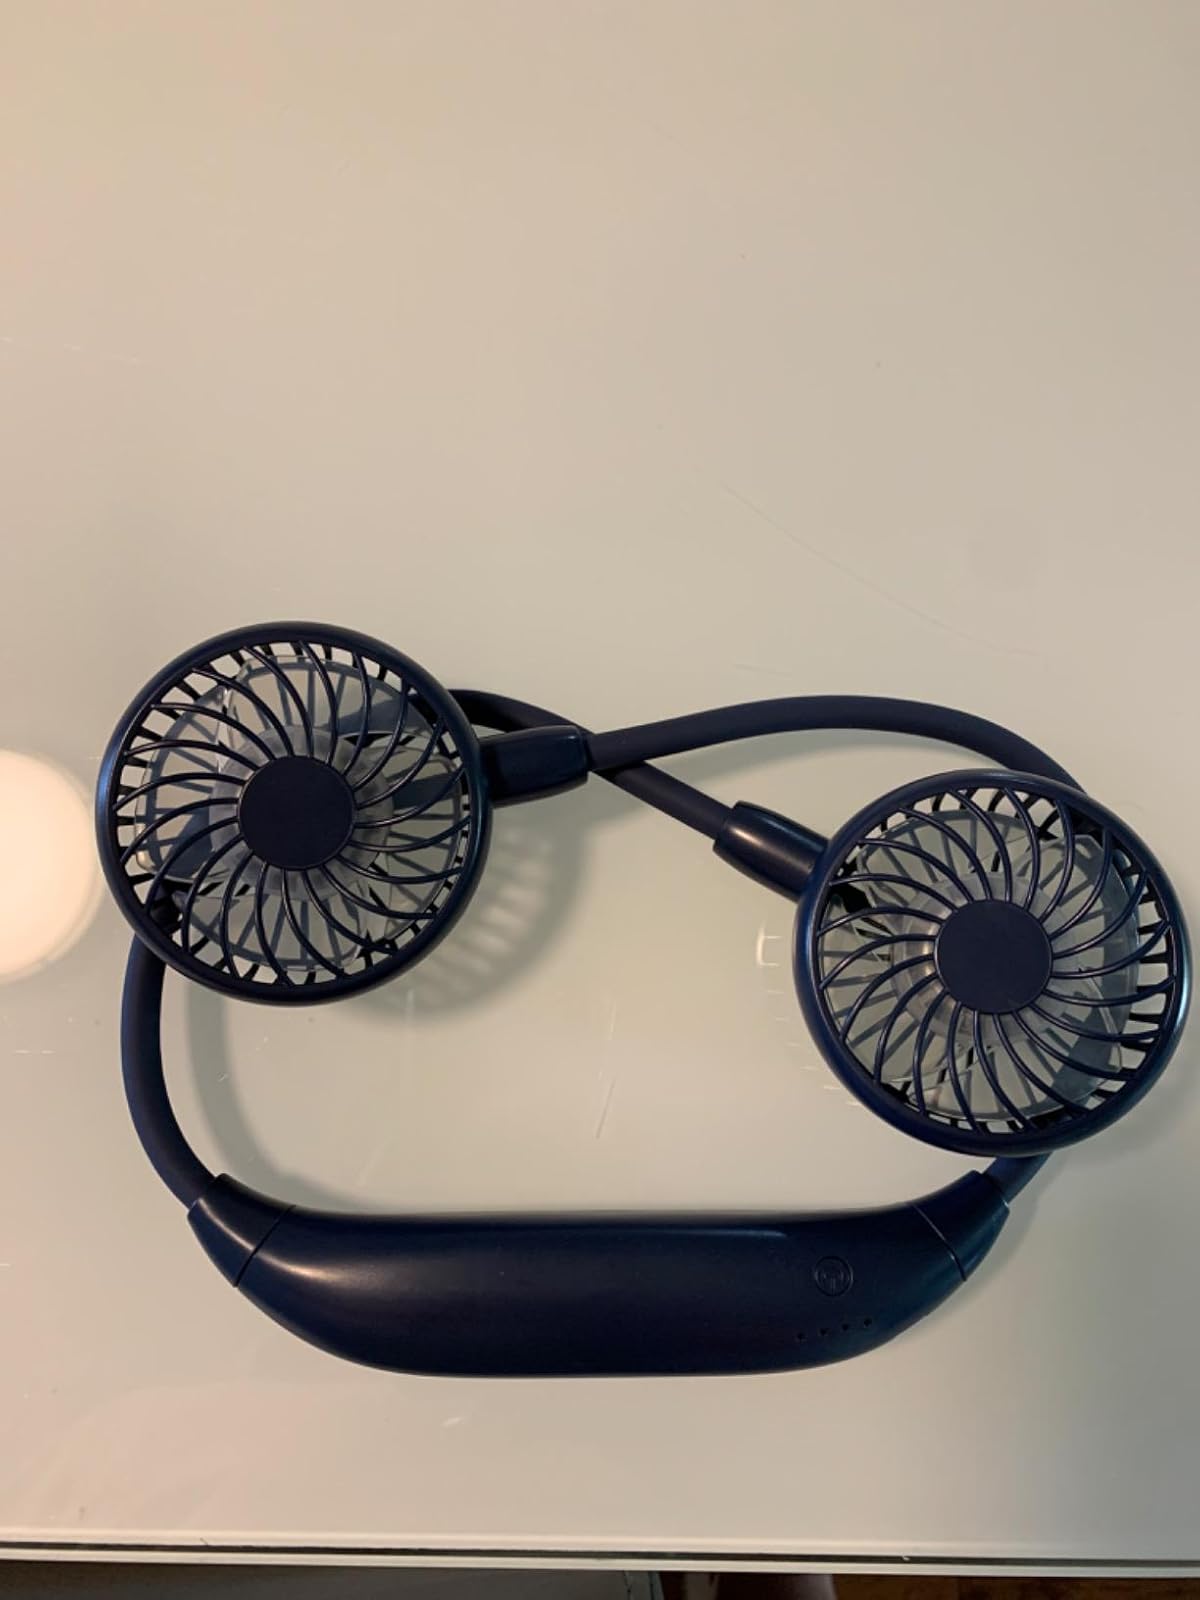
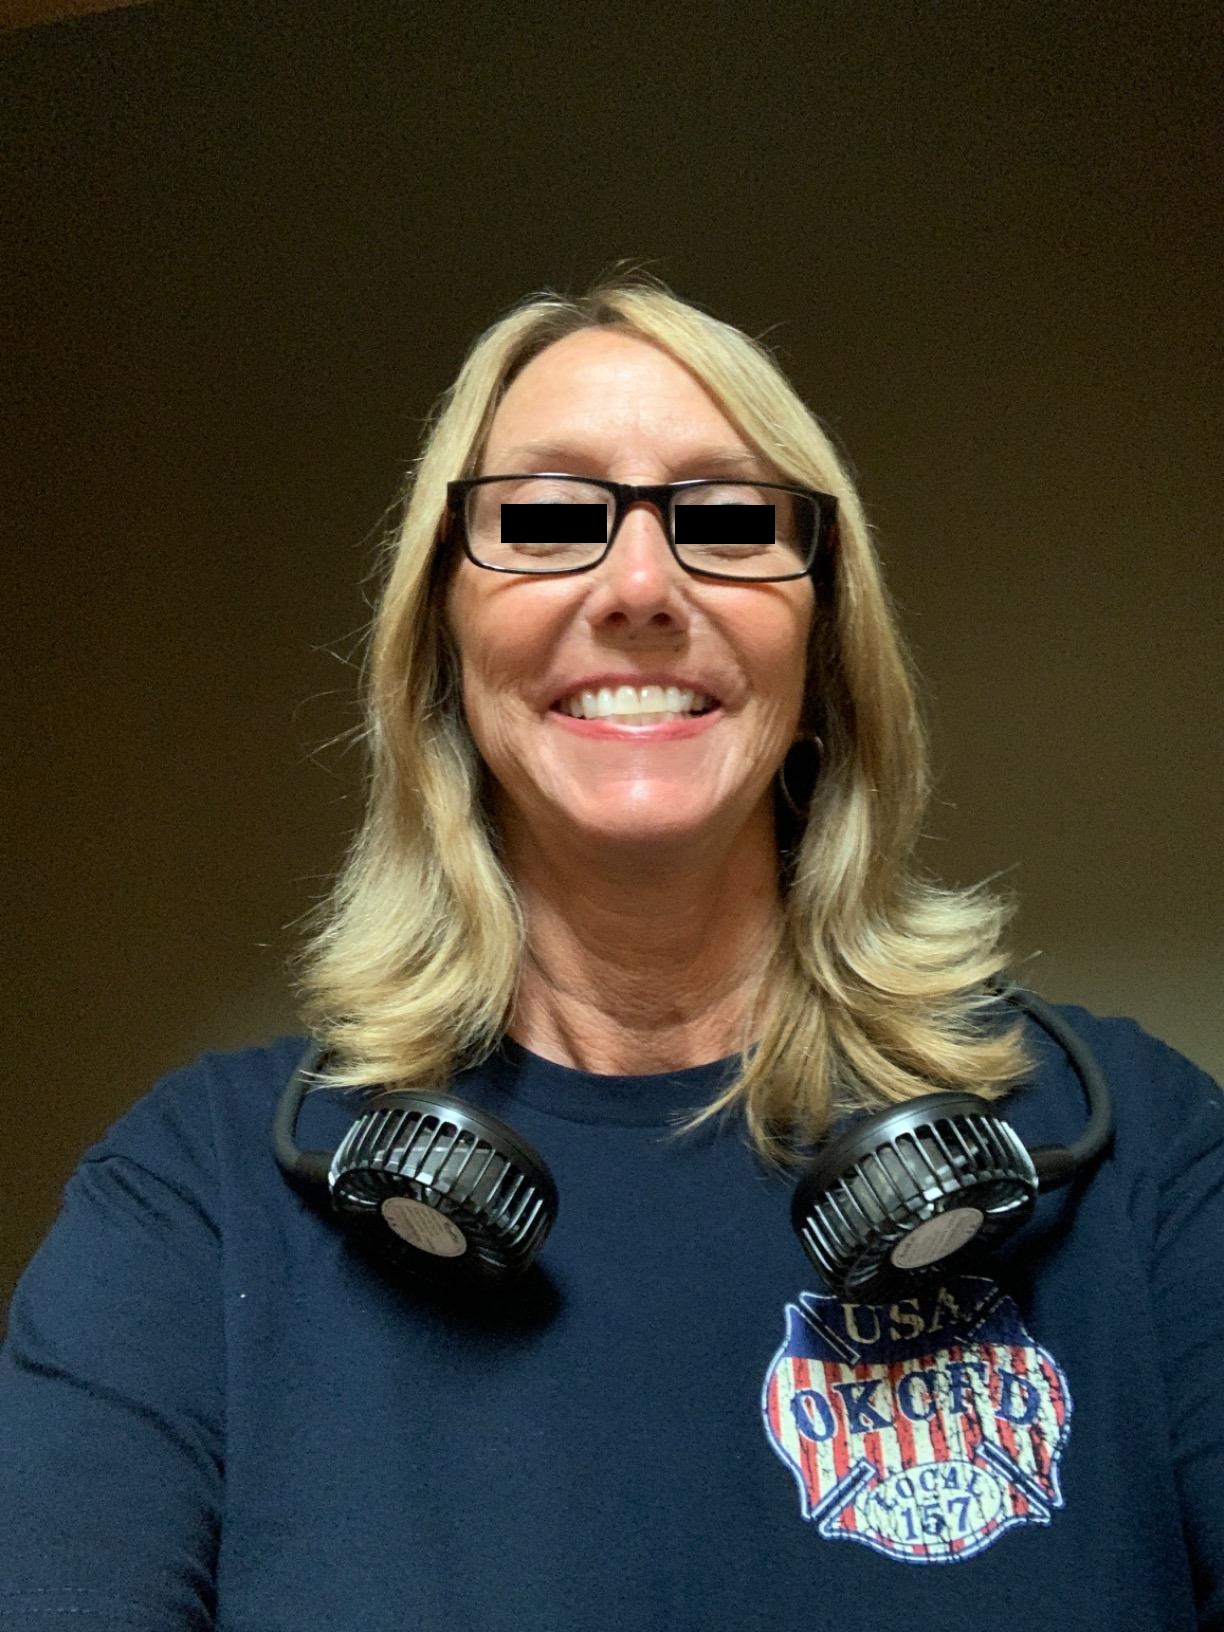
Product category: fan
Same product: no